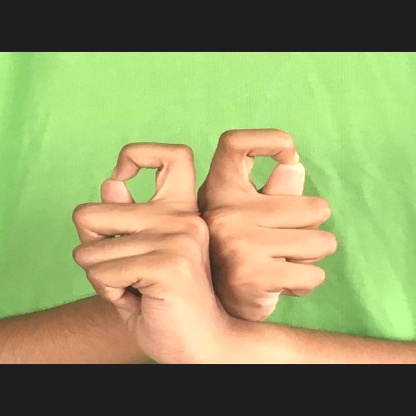
Mudra: Berunda